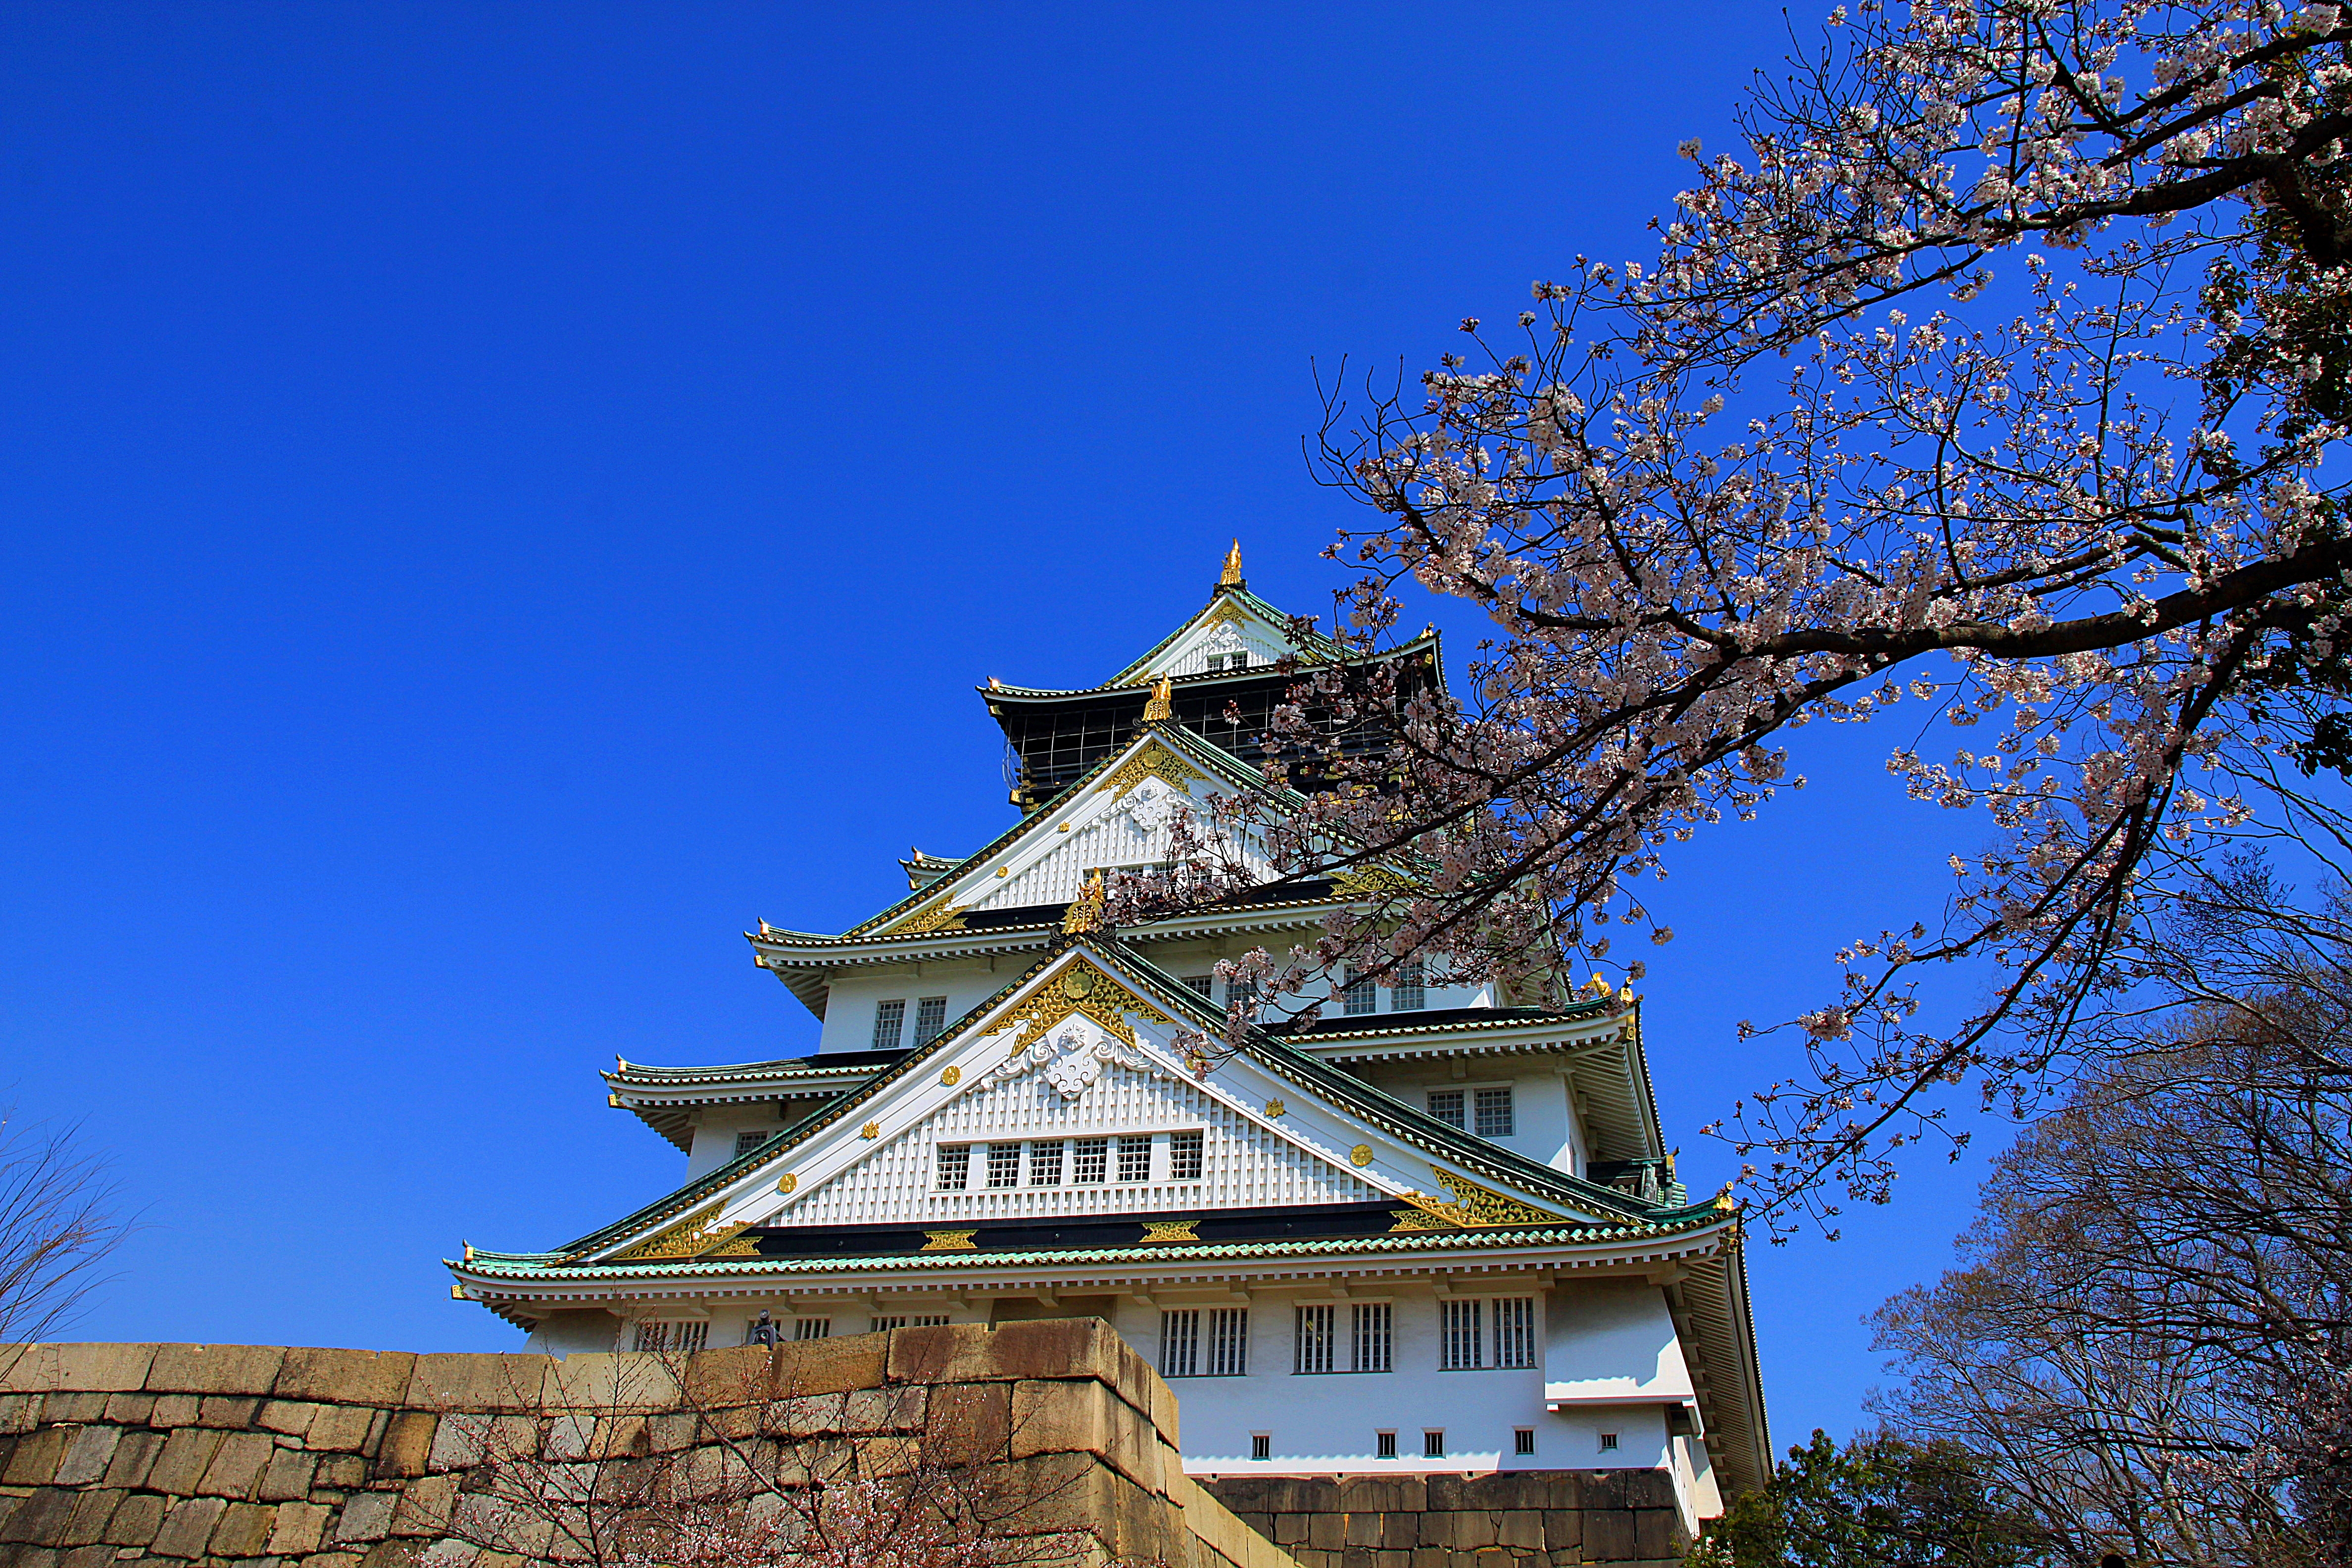
castle, sky, architecture, tree, landmark, building, branch, plant, spring, house, roof, tower, historic site, leisure, flower, tourism, chateau